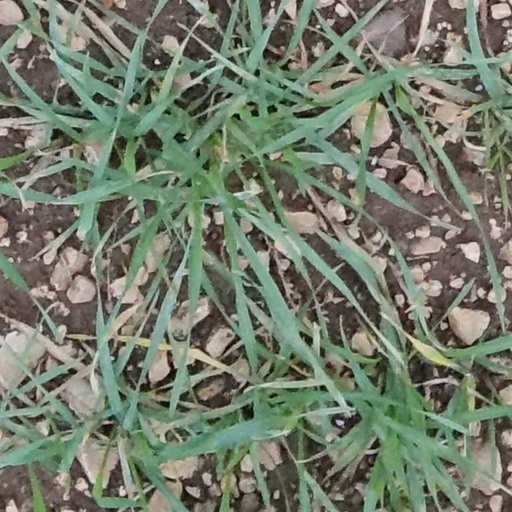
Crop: wheat